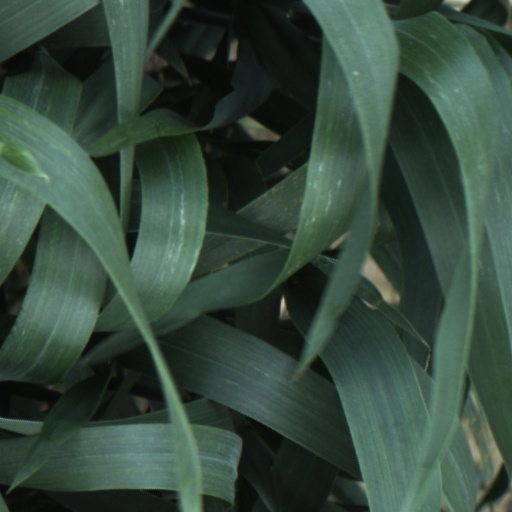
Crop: wheat